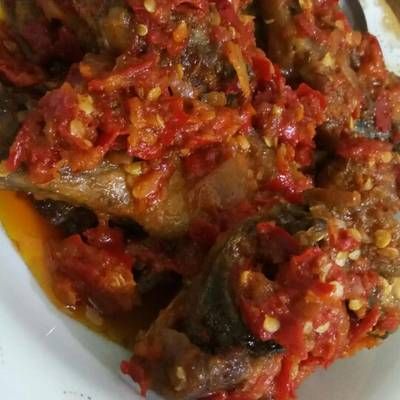
Label: dendeng_batokok